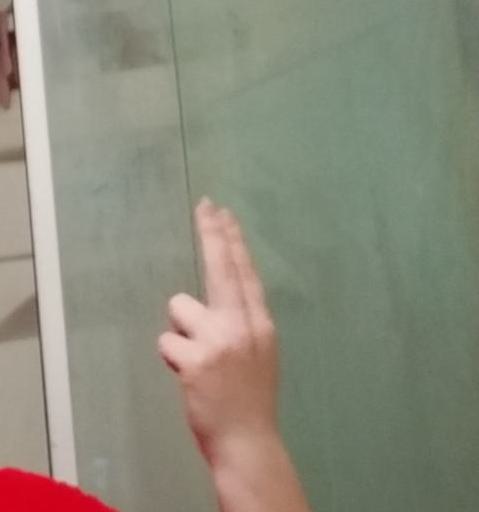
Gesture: two_up_inverted